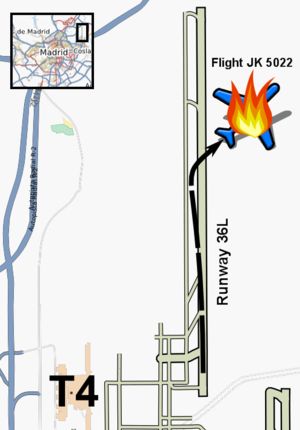
Spanair Flight JK 5022 / Dødsfald
Kort over startbanen, hvorpå flyet styrtede
Spanair Flight JK 5022 var en flyvning med et McDonnell Douglas MD-82-fly, registreringsnummer EC-HFP, der forulykkede umiddelbart efter starten 20. august 2008. Flyet var på en kortdistanceflyvning fra Barajas Lufthavn i Madrid til Gran Canaria Lufthavn på Gran Canaria, Spanien, og var lettet fra startbane 36L i Barajas Lufthavn klokken 14.45 CEST umiddelbart før ulykken indtraf. Ulykken var Spanairs første ulykke med dødelig udgang i selskabets 20-årige historie, den 14. fatale ulykke og 24. ulykke samlet med MD-80-fly. Ulykken med 154 omkomne, heraf syv af dem på vejen til hospitalet, var den dødeligste flyulykke i spansk flyvning siden flyulykken på Tenerife i 1977 med 583 omkomne.